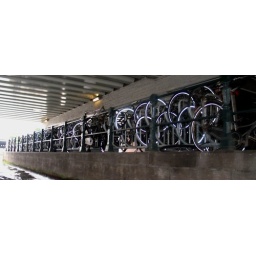
bikes under bridge